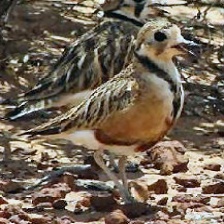
Species: INLAND DOTTEREL
Scientific name: CHARADRIUS AUSTRALIS